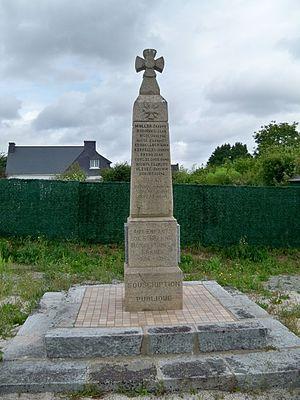
Le Monuments aux morts de Sainte-Hélène, dans le Morbihan
Sainte-Hélène [sɛ̃telɛn] est une commune française située dans le département du Morbihan, en région Bretagne.